Init

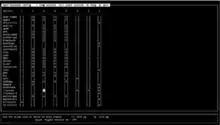
, a TUI utility that selects which SysV-style init scripts will be run in each runlevel

When compared to its predecessors, AT&T's UNIX System III introduced a new style of system startup configuration, which survived (with modifications) into UNIX System V and is therefore called the "SysV-style init".